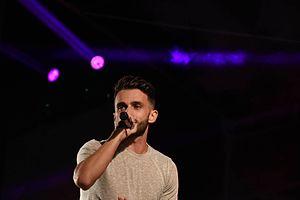
Ridsa Vesoul 2 septembre 2016